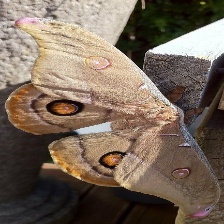
Species: EMPEROR GUM MOTH